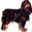
Label: dog